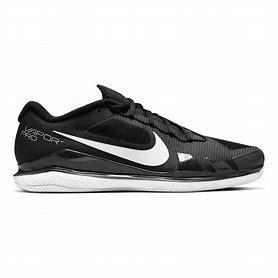
Brand: Nike
Model: Court Air Zoom Vapor Pro 2